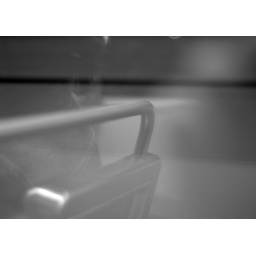
Reflections in train window at night